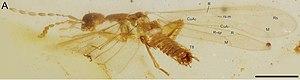
L'ambre birman, également appelé burmite, est la résine fossile extraite du gisement de la vallée de Hukawng dans le nord de la Birmanie. Cet ambre qui date d'environ 99 millions d'années, soit du Cénomanien, présente un intérêt paléontologique considérable en raison des animaux préhistoriques et des plantes qui y sont conservés sous forme d'inclusions. Des arthropodes fossiles, mais aussi des oiseaux, des lézards, des serpents, des grenouilles et des restes fragmentaires de dinosaures sont restés captifs dans cette résine.